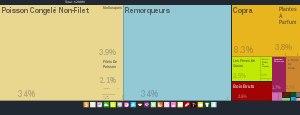
Le Vanuatu est un pays insulaire océanien situé dans le Pacifique sud, indépendant depuis 1980.